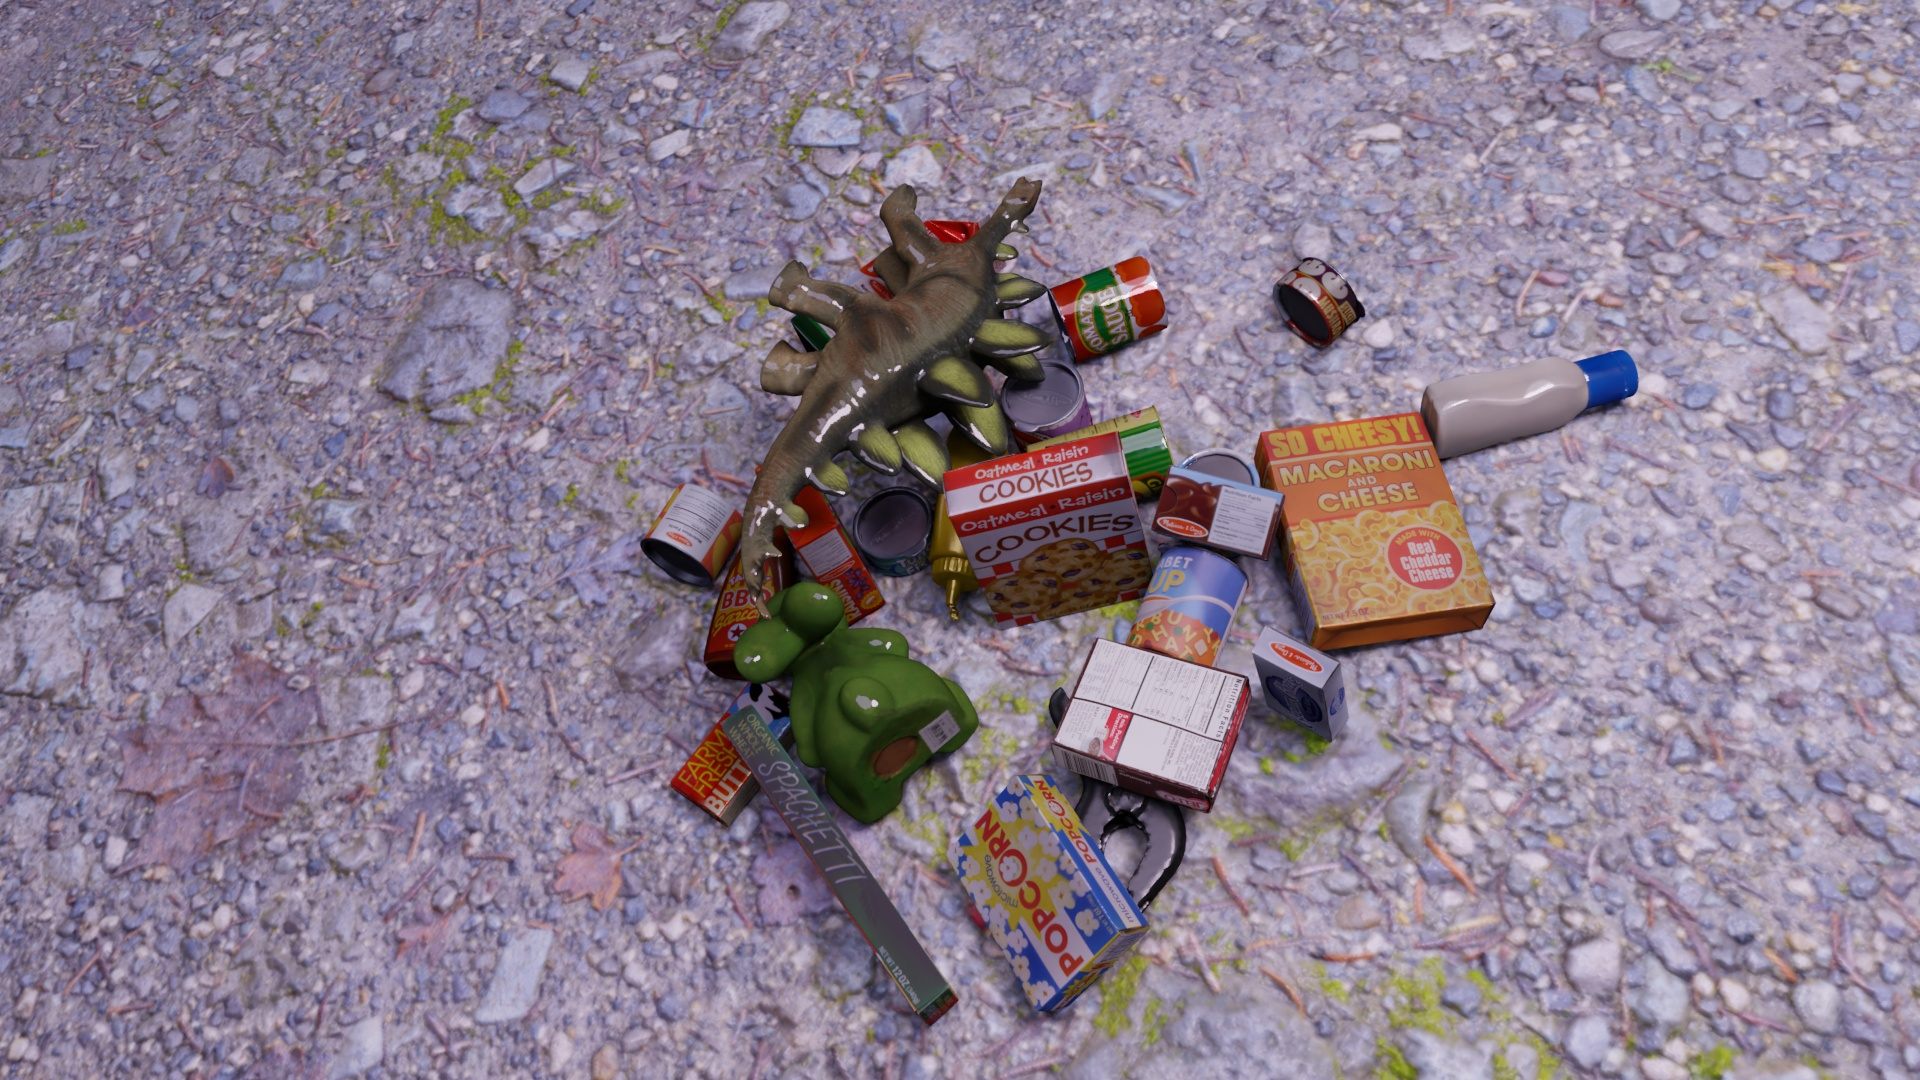
Question:
What are the eight normalized (x, y) image coordinates between 0 and 1 of the cuboid corners for the bottle of tangy BBQ sauce with its ergonomic design? Your answer should be a list of normalized (x, y) image coordinates between 0 and 1 with bottom face first then top face, all counter-clockwise.
Answer: [(0.372917, 0.632407), (0.359896, 0.610185), (0.4, 0.608333), (0.411979, 0.630556), (0.391146, 0.482407), (0.379688, 0.457407), (0.417708, 0.451852), (0.428125, 0.477778)]